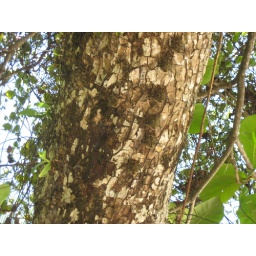
Bats sleeping in tree near Beach 3